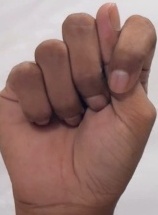
ASL sign: T